United Nations Security Council Resolution 659

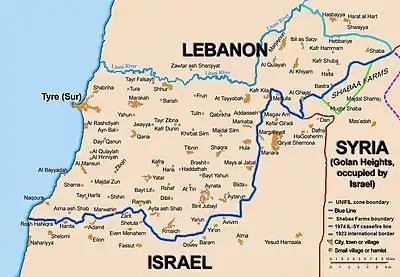
The Blue Line

United Nations Security Council resolution 659, adopted unanimously on 31 July 1990, after recalling previous resolutions on the topic, as well as studying the report by the secretary-general on the United Nations Interim Force in Lebanon (UNIFIL) approved in 426 (1978), the council decided to extend the mandate of UNIFIL for a further six months until 31 January 1991.